Lady Eli

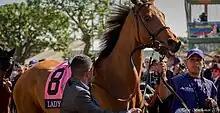
Lady Eli before the Breeders' Cup

On August 27, Lady Eli returned in the Ballston Spa Stakes at Saratoga. She raced behind the early pace then made her move around the far turn, moving into the lead before being caught in mid-stretch by Strike Charmer. Lady Eli was beaten by just of a length by the winner, who set a stakes record.